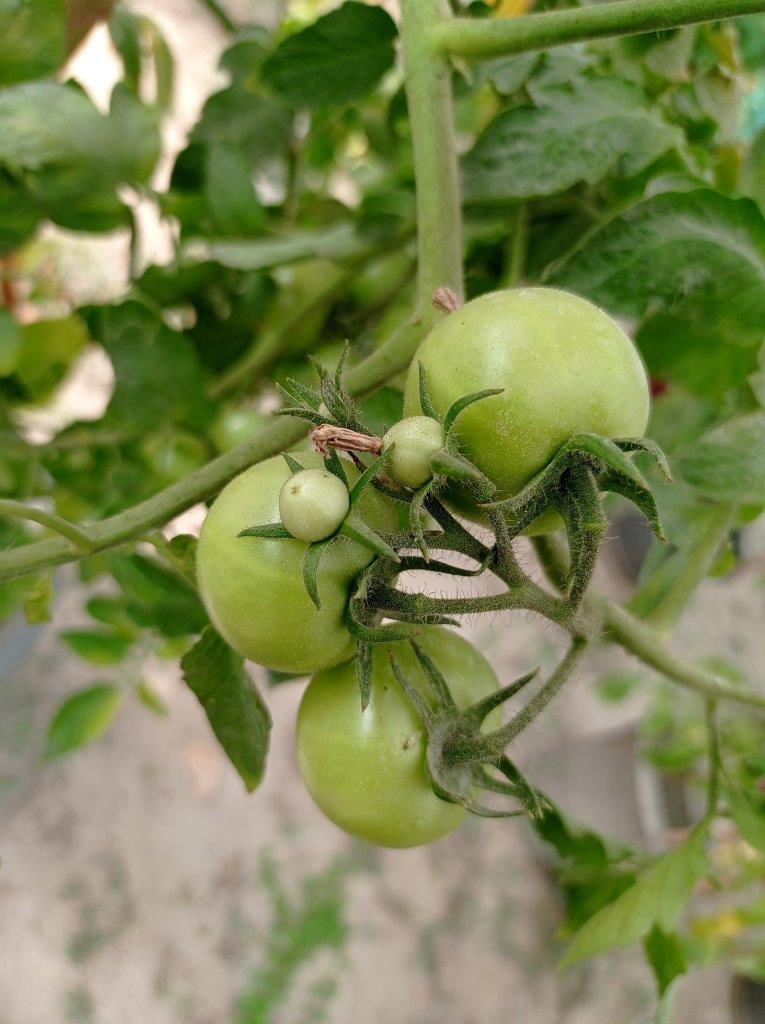
Maturity: Immature